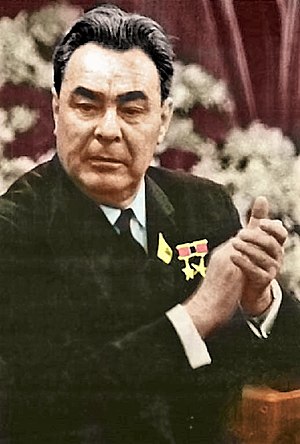
Bresjnevdoktrinen
Partisekretær Leonid Bresjnev.
"Bresjnevdoktrinen var en del af Sovjetunionens udenrigspolitik. Doktrinen blev første gang lanceret af S. Kovalev den 26. september 1968 i en artikel i Pravda under overskriften ""Suverænitet og de socialistiske landes internationale forpligtelser"". Leonid Bresjnev bekræftede doktrinen ved en tale ved Polens forenede arbejderpartis 5. Kongres den 13. november 1968 med ordene: